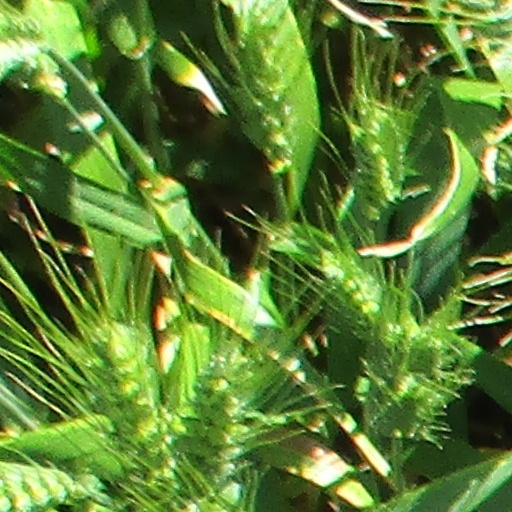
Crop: wheat